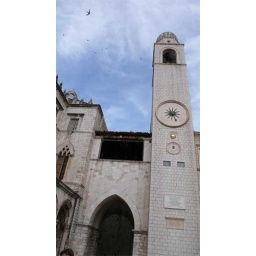
A tower in Dubrovnik, assailed by birds